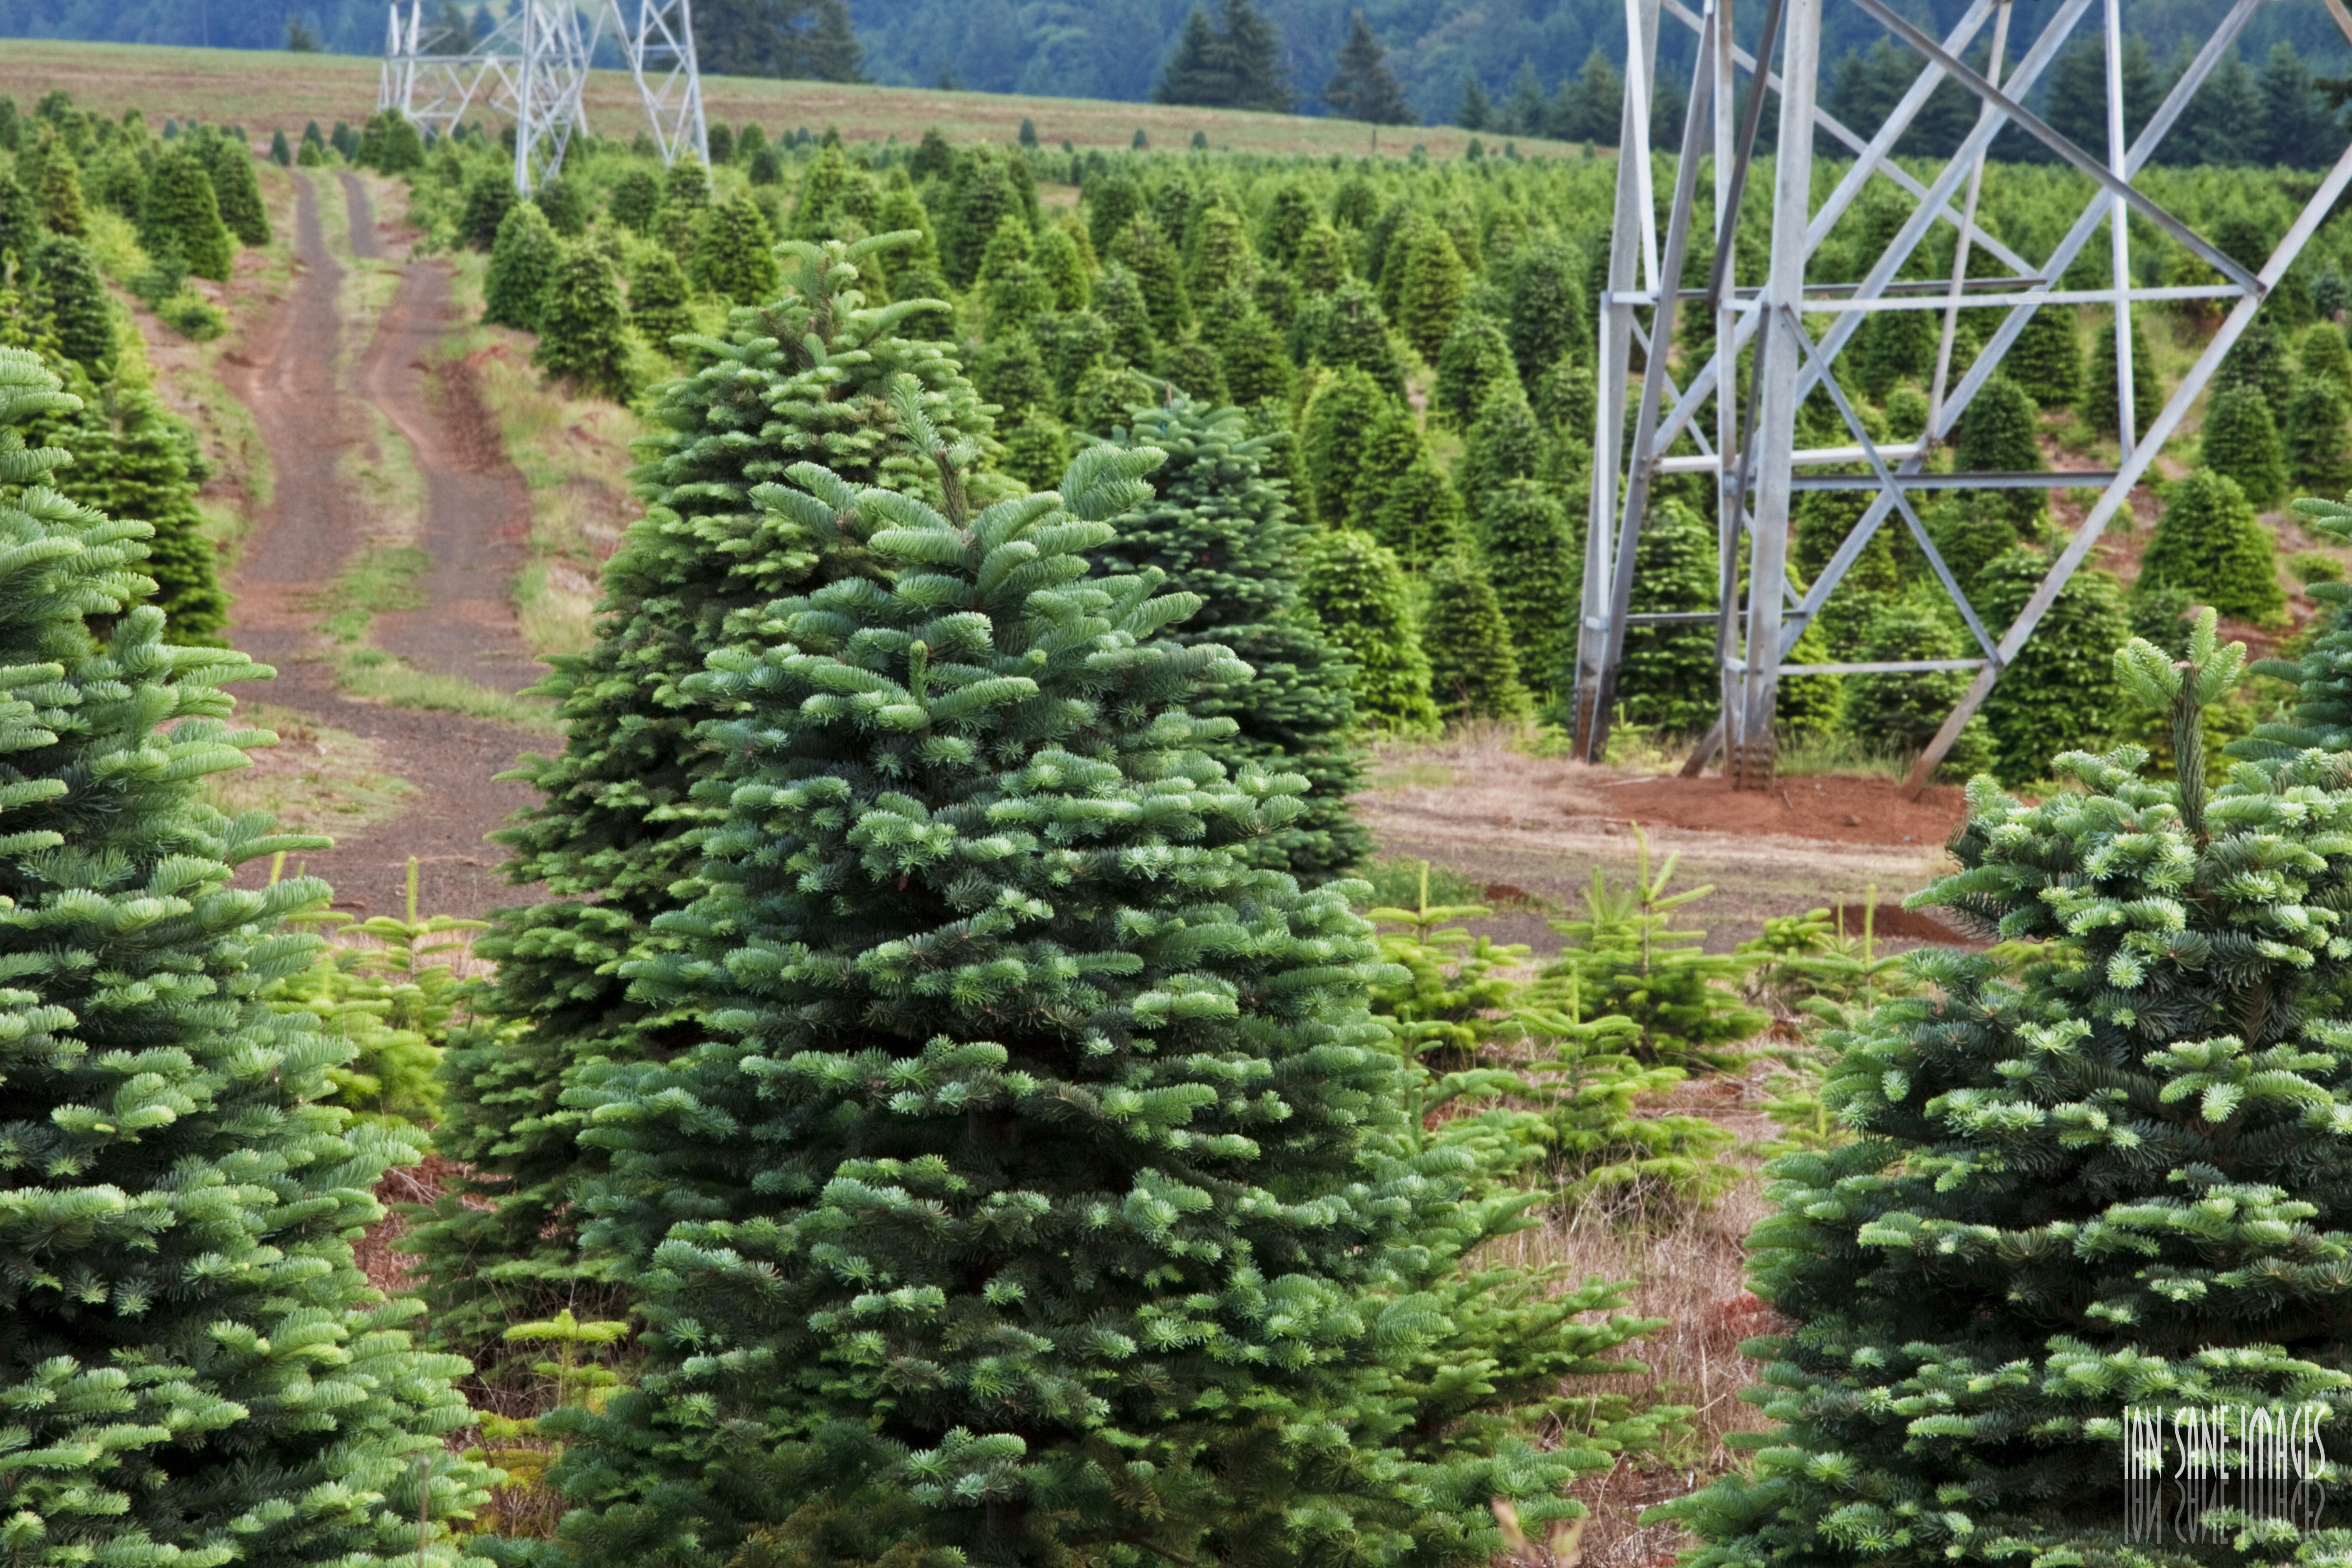
landscape, tree, path, plant, road, farm, photography, dirt, evergreen, botany, garden, christmas, fir, conifer, trees, power, pylons, lines, spruce, shrub, images, ecosystem, oregon, ian, powerful, sane, sublimity, biome, woody plant, temperate coniferous forest, land plant